Holman Field Administration Building

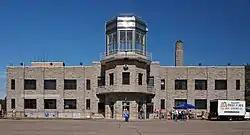
The Holman Field Administration Building from the south

The Holman Field Administration Building is a Kasota limestone building designed by Clarence Wigington and built in 1939 by WPA employees. It serves as the control building for the St. Paul Downtown Airport in Saint Paul in the U.S. state of Minnesota. The airport was named for Charles W. Holman, who won the U.S. air speed trials in 1930. The airfield was built on the former site of Lamprey Lake, which was filled with dredged material from the adjacent Mississippi River, which regularly floods the airport. Across the river in Indian Mounds Park is one of the last remaining airway beacons in the country.